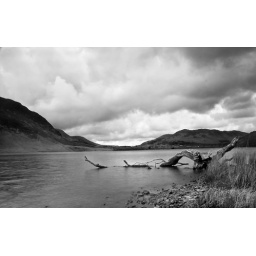
Taken from the shore of Buttermere in teh lake district, where a tree had been washed ashore.